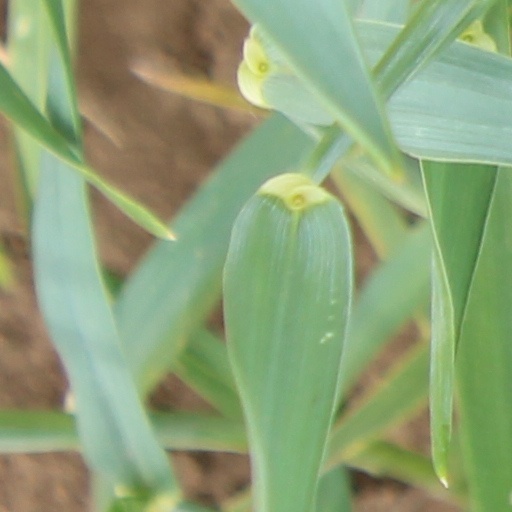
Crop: wheat